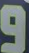
Number: 9